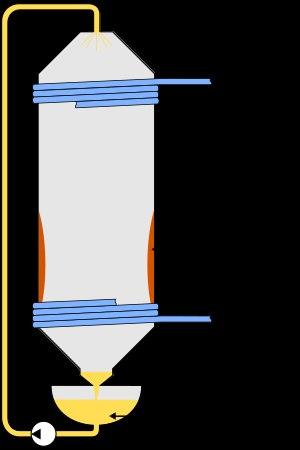
La cristallisation en film tombant est un procédé de cristallisation fractionnée à partir d'une matière à l'état fondu. Ce procédé a été breveté par la société suisse Sulzer AG, basée à Winterthour.